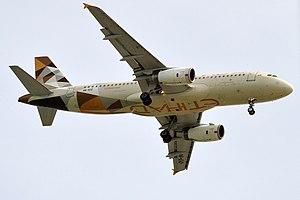
Etihad Airways est une compagnie aérienne basée à Abu Dhabi. Elle exploite des vols internationaux sur cinq continents depuis sa plate-forme de correspondance à l'aéroport international d'Abu Dhabi, et a transporté 10,3 millions de passagers en 2012. En 2013, Etihad Airways a transporté 12 millions de passagers soit une hausse de près de 16 % par rapport à l'année précédente.